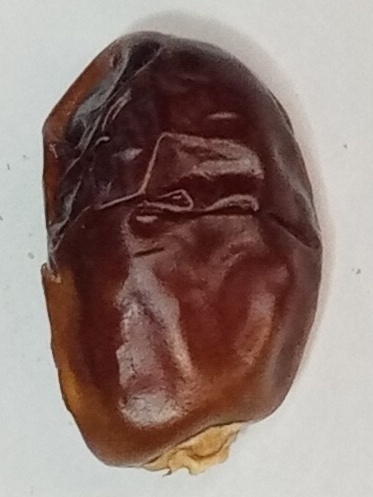
Variety: aseel
Size: small
Grade: grade-1